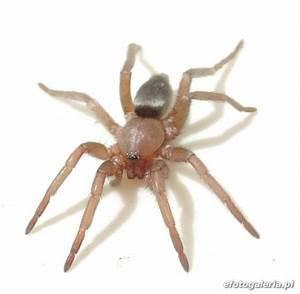
spider